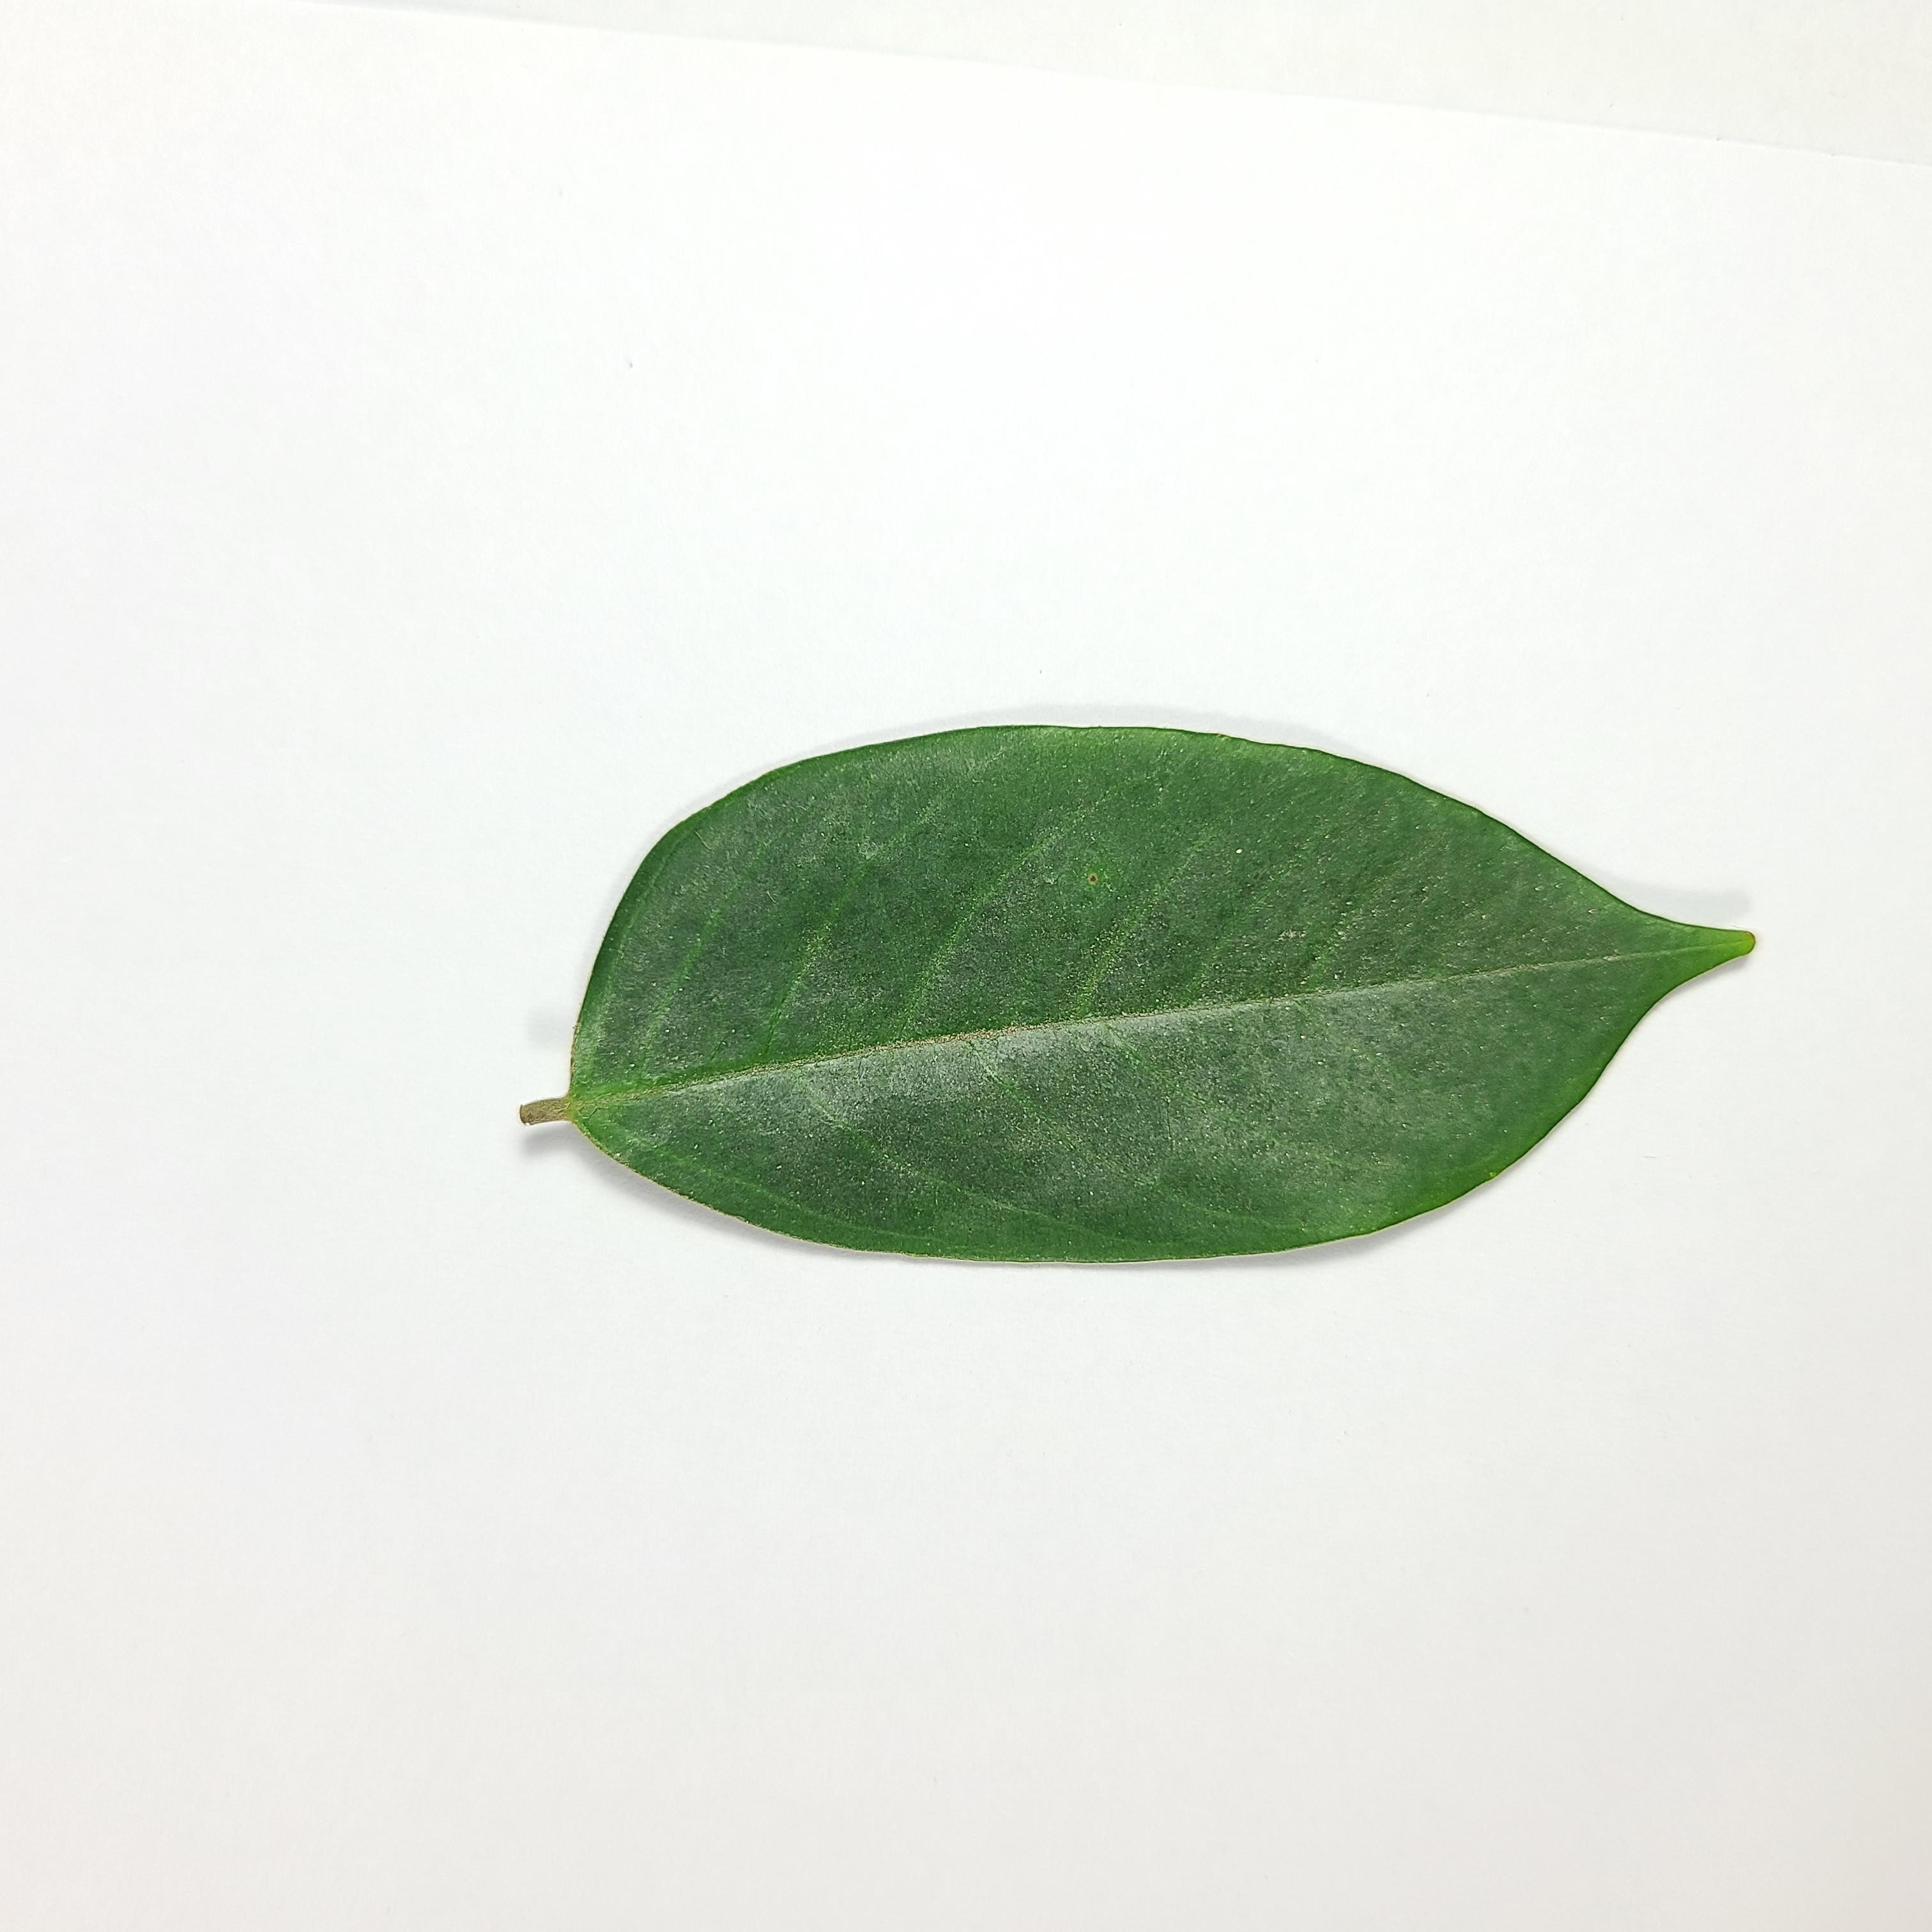
Label: Healthy Leaves